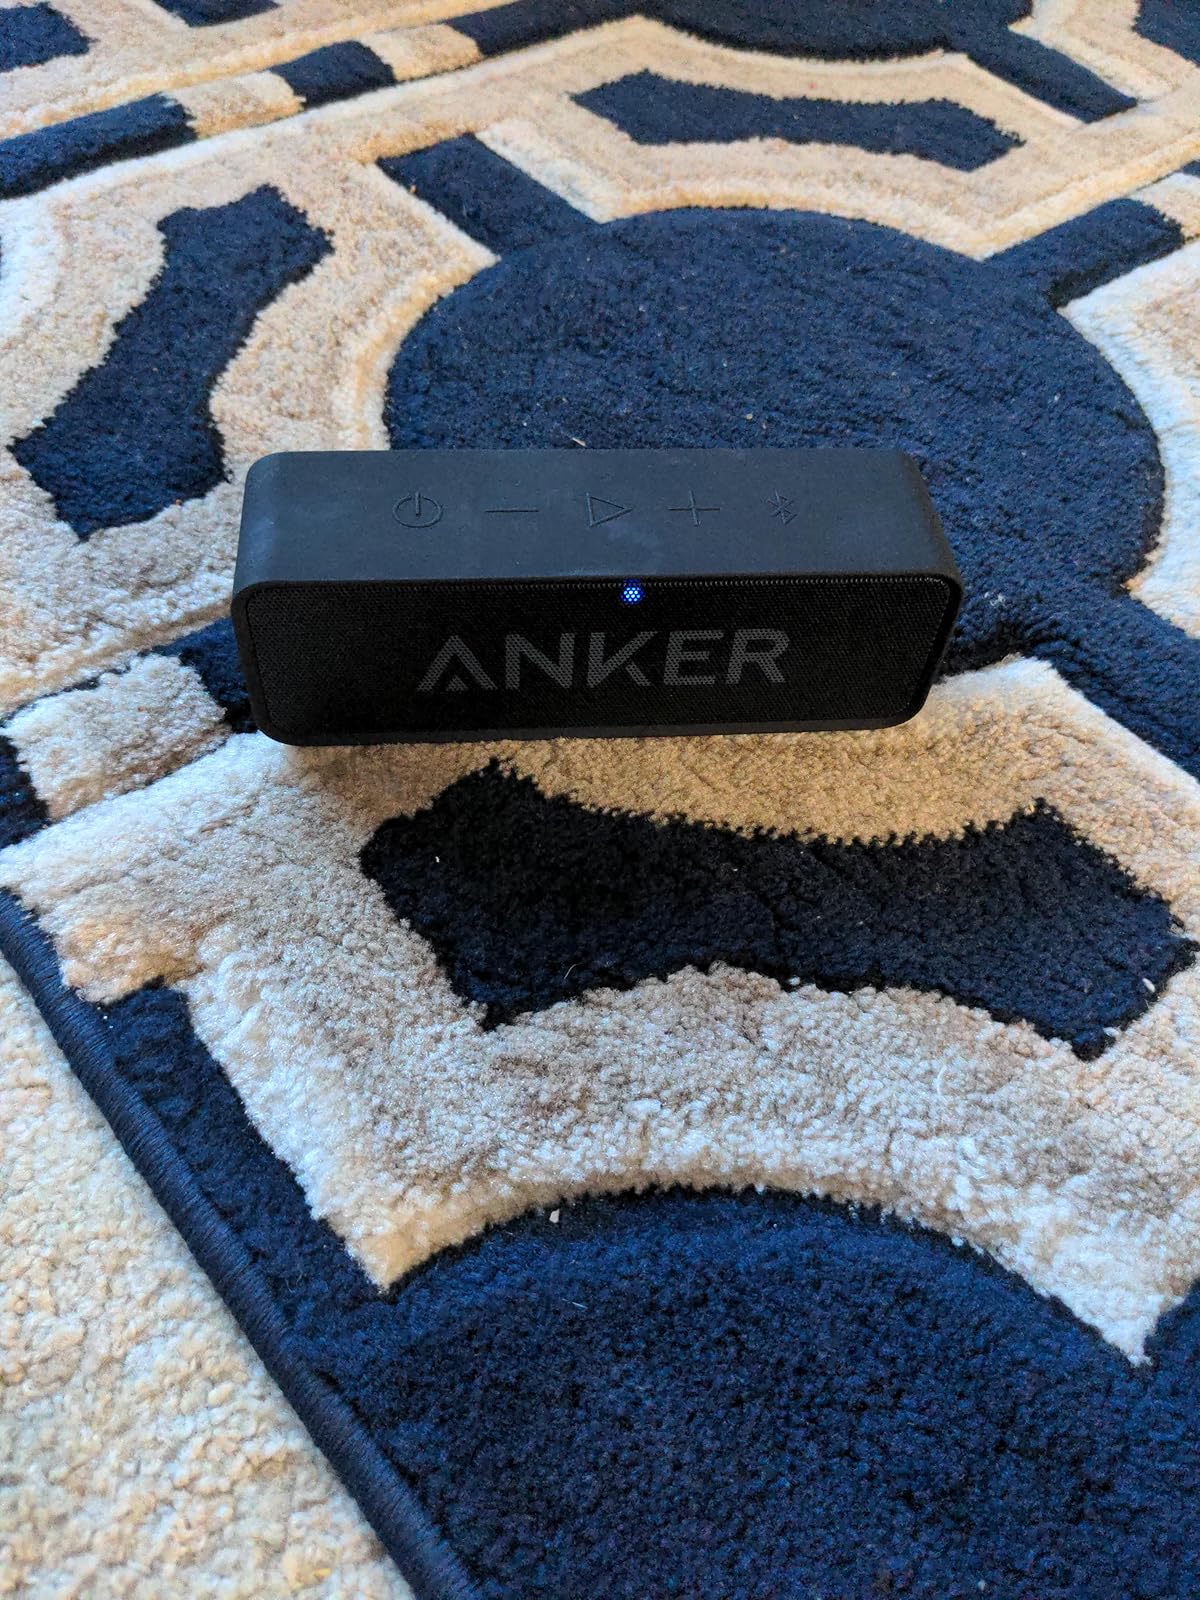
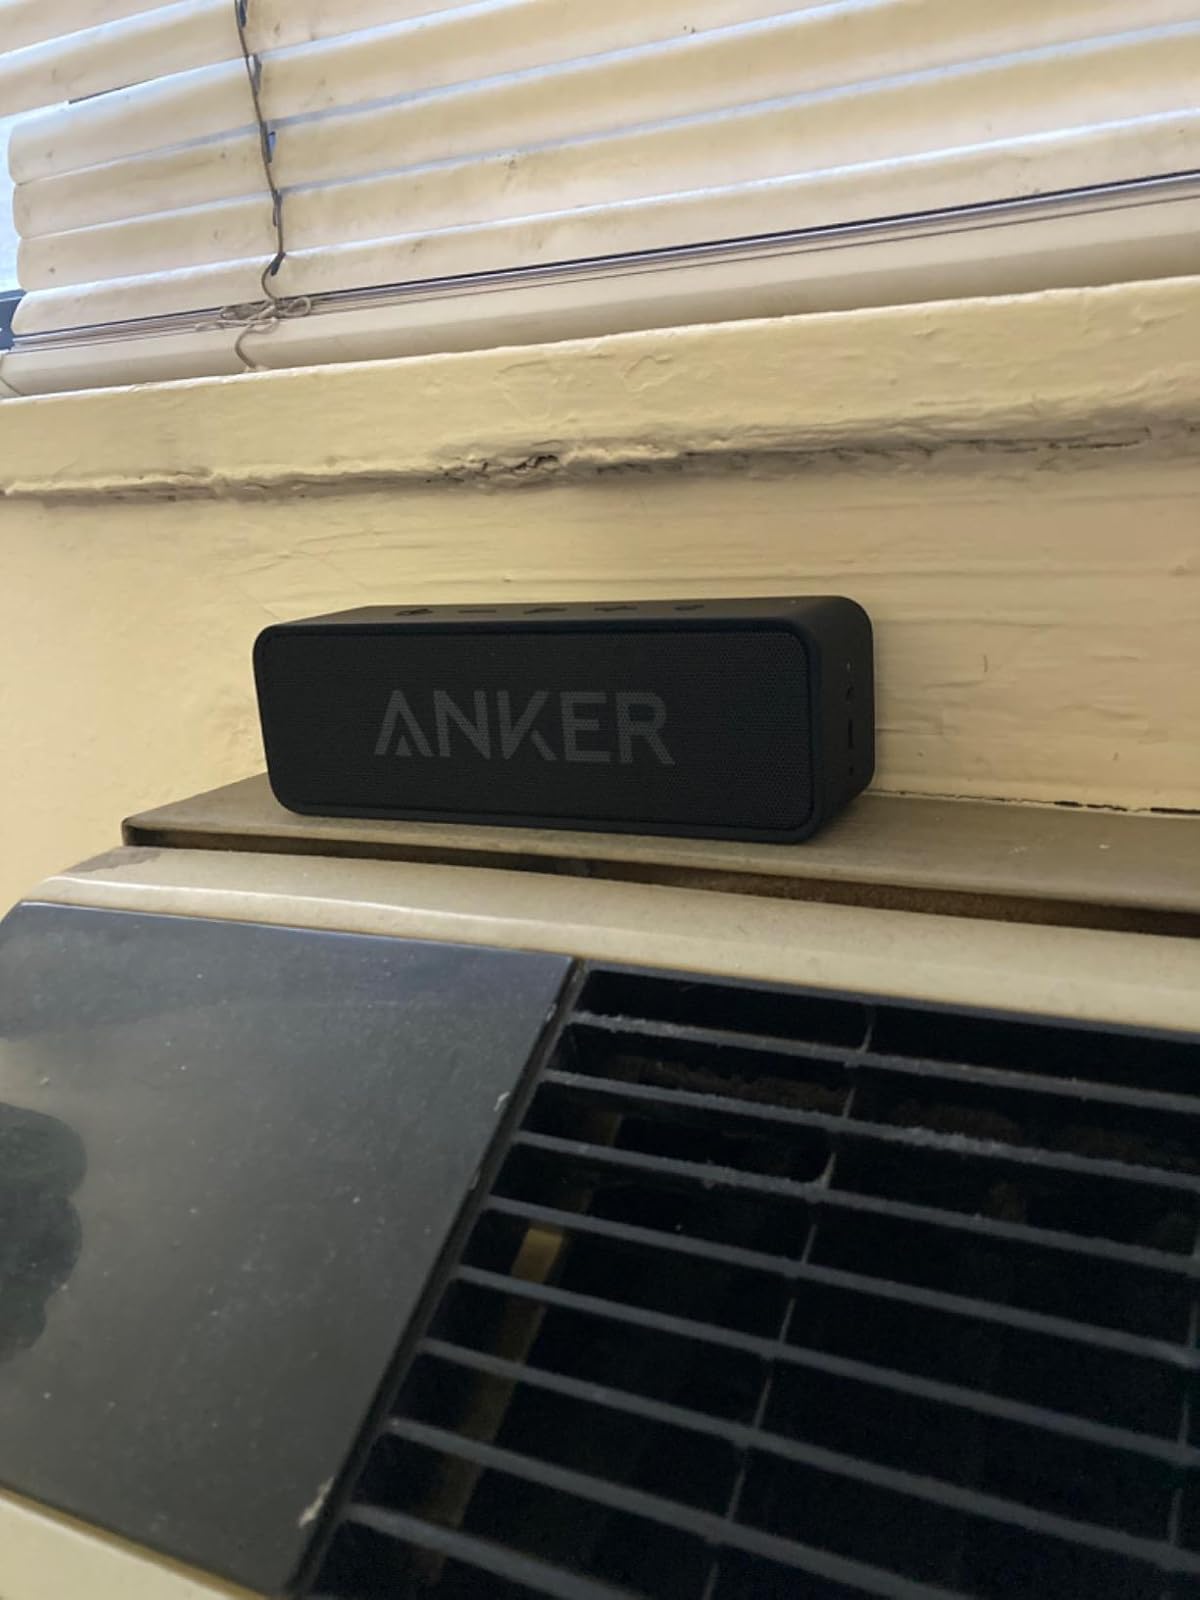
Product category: speaker
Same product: yes